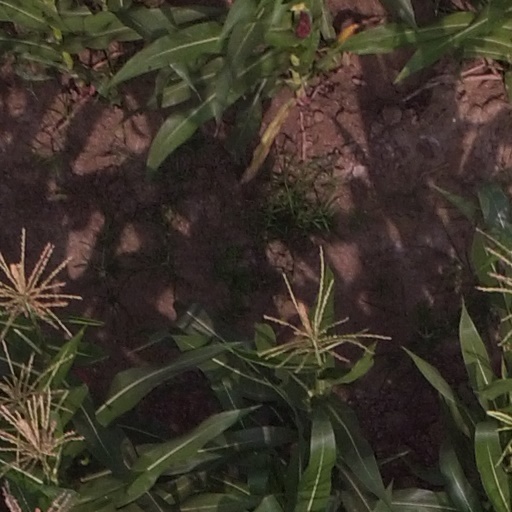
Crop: maize; corn